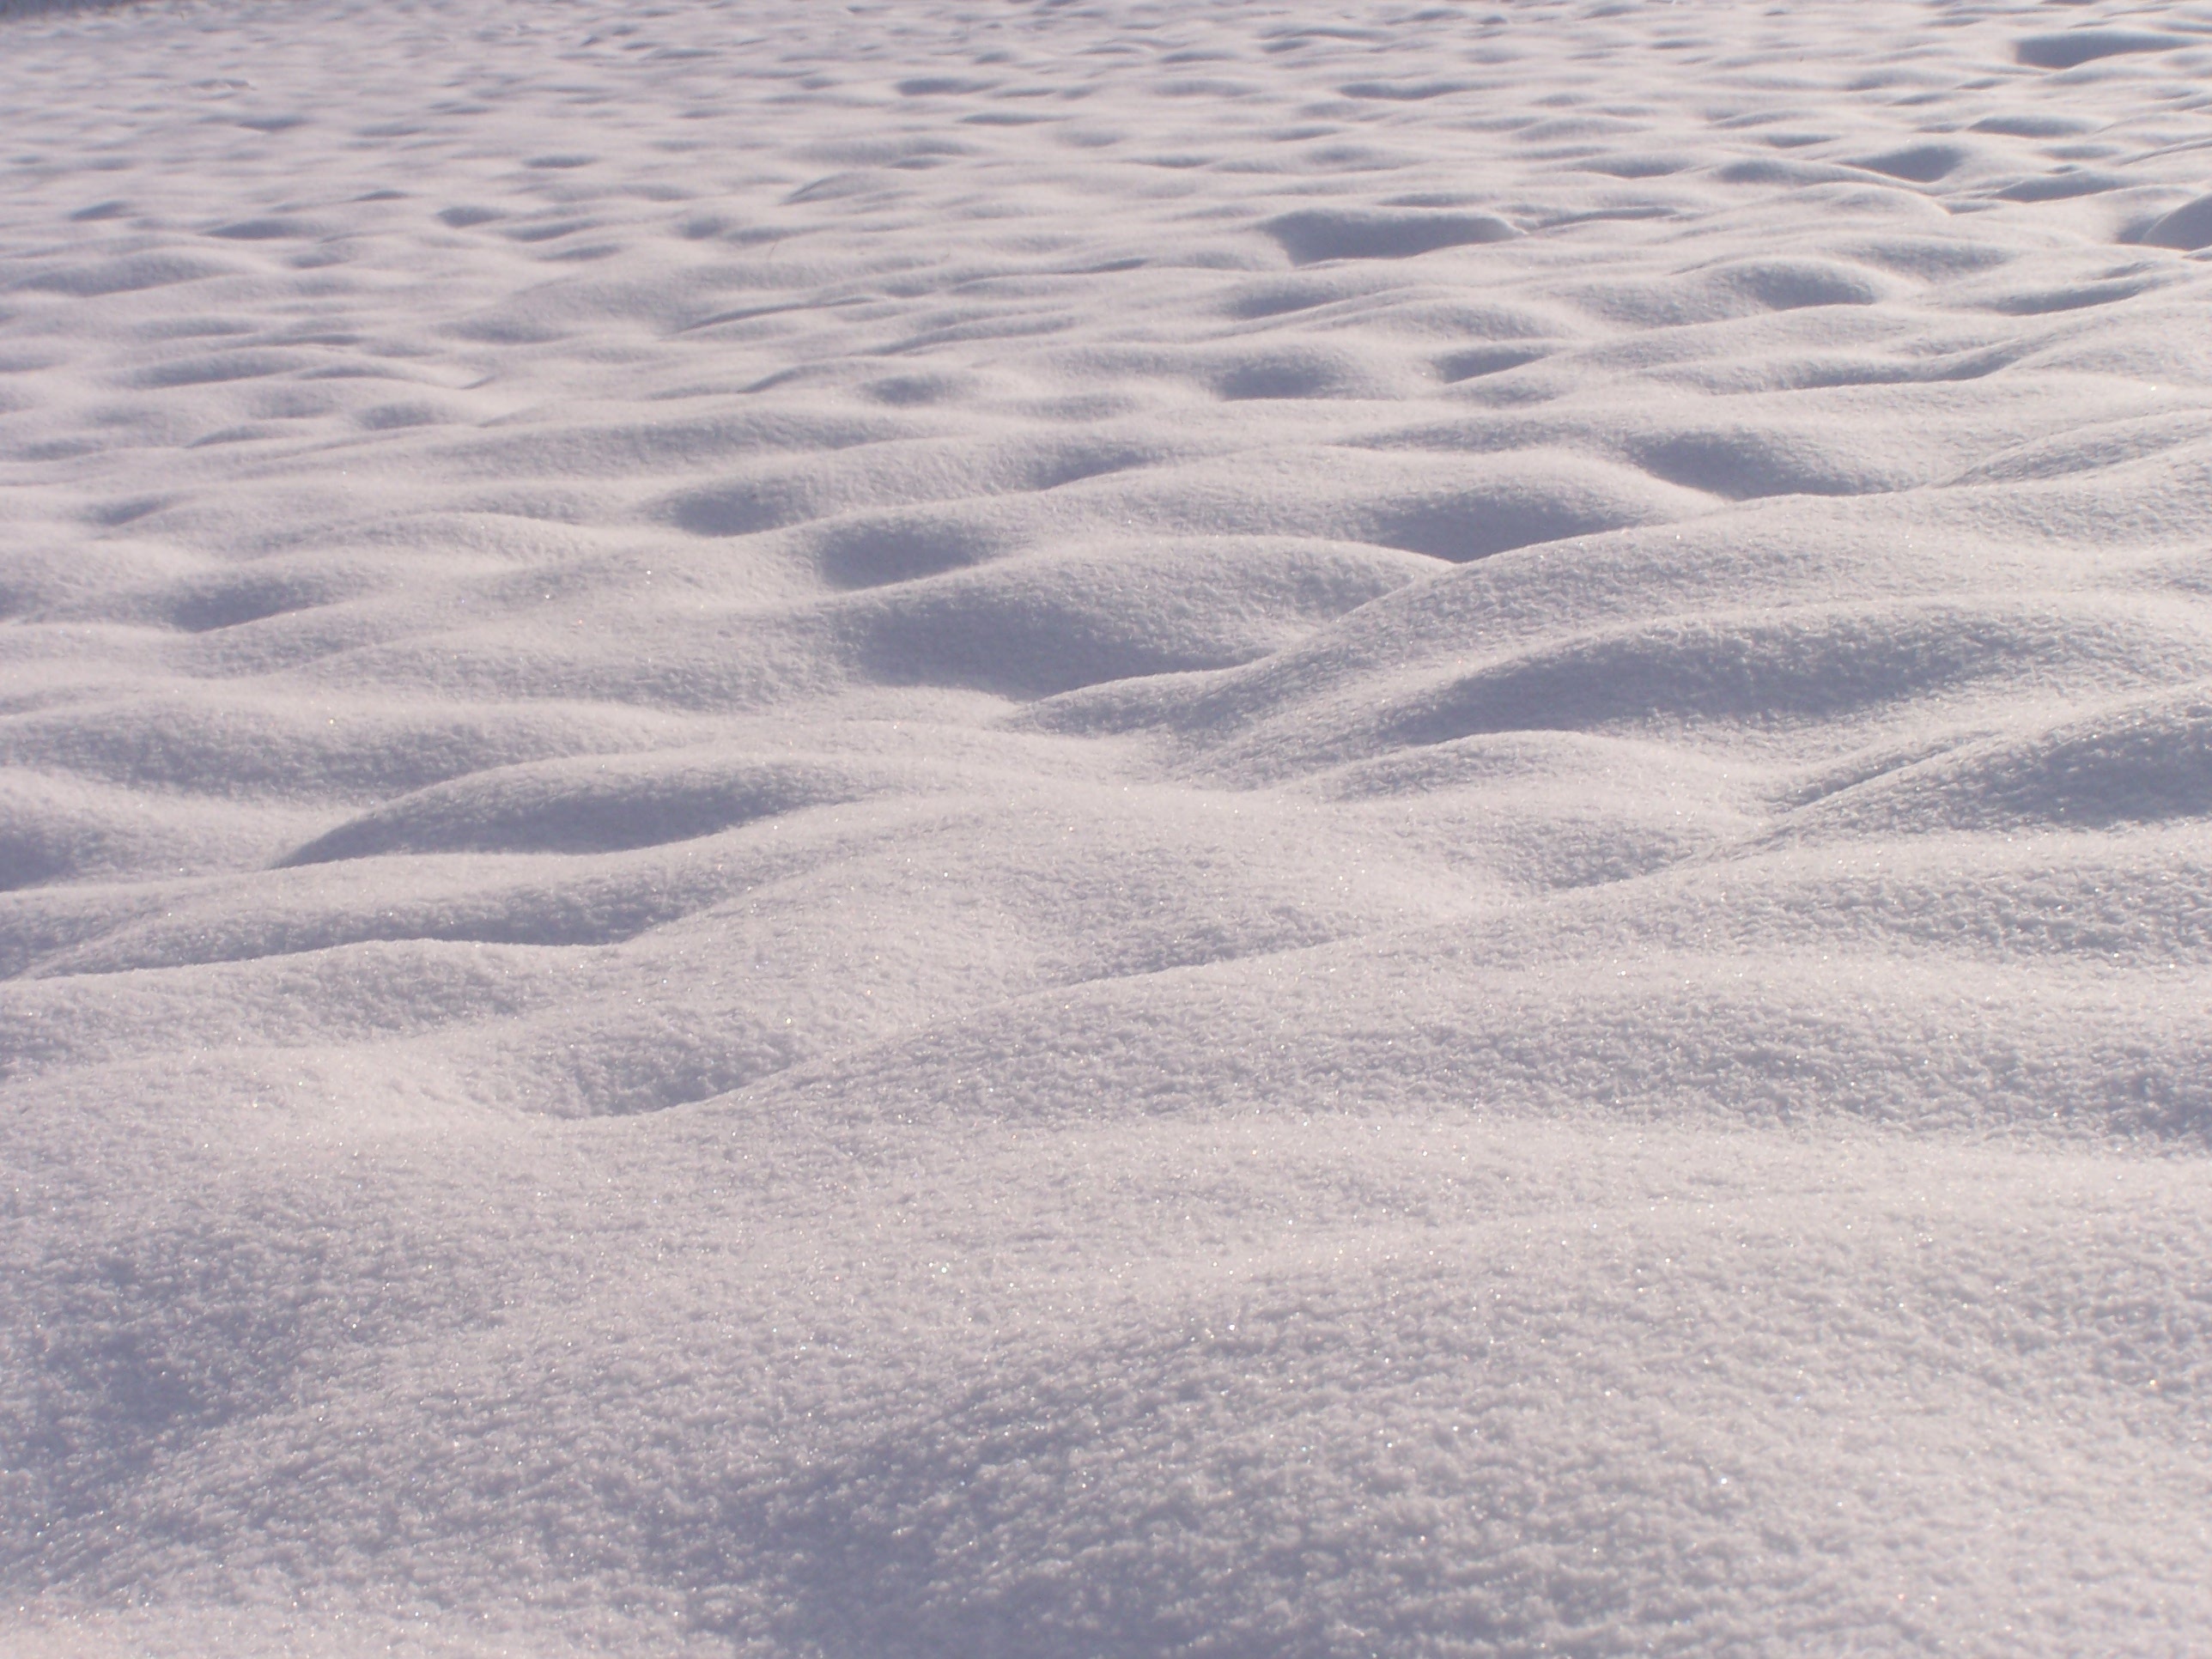
sea, sand, mountain, snow, winter, cloud, white, wave, frost, ice, weather, arctic, season, ski, tundra, freezing, arctic ocean, geological phenomenon, wind wave